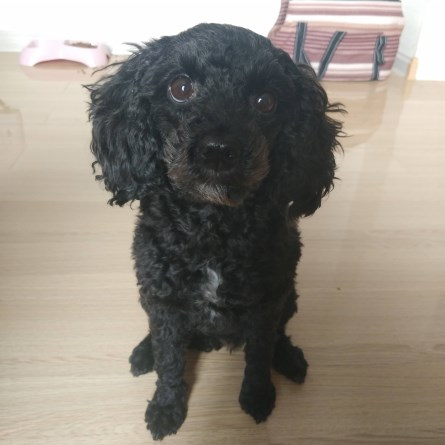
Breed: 7449-n000128-teddy